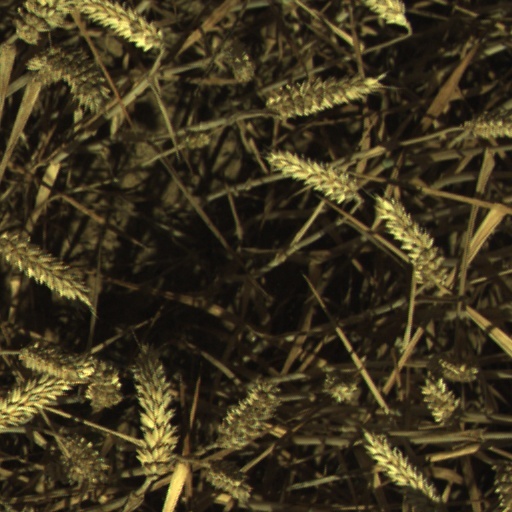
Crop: wheat